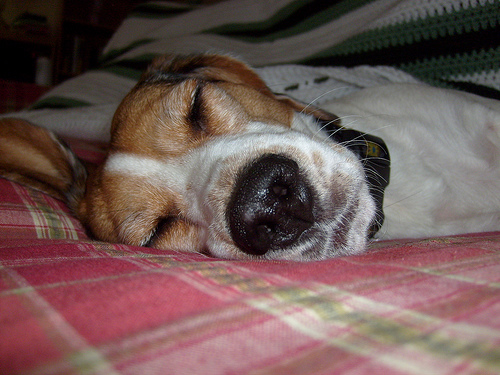
Breed: beagle